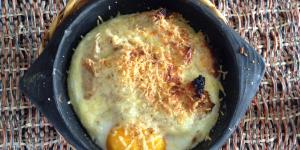
huevos en cocotte con queso